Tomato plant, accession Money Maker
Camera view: horizontal (90 deg, fisheye); turntable rotation: 30 degrees
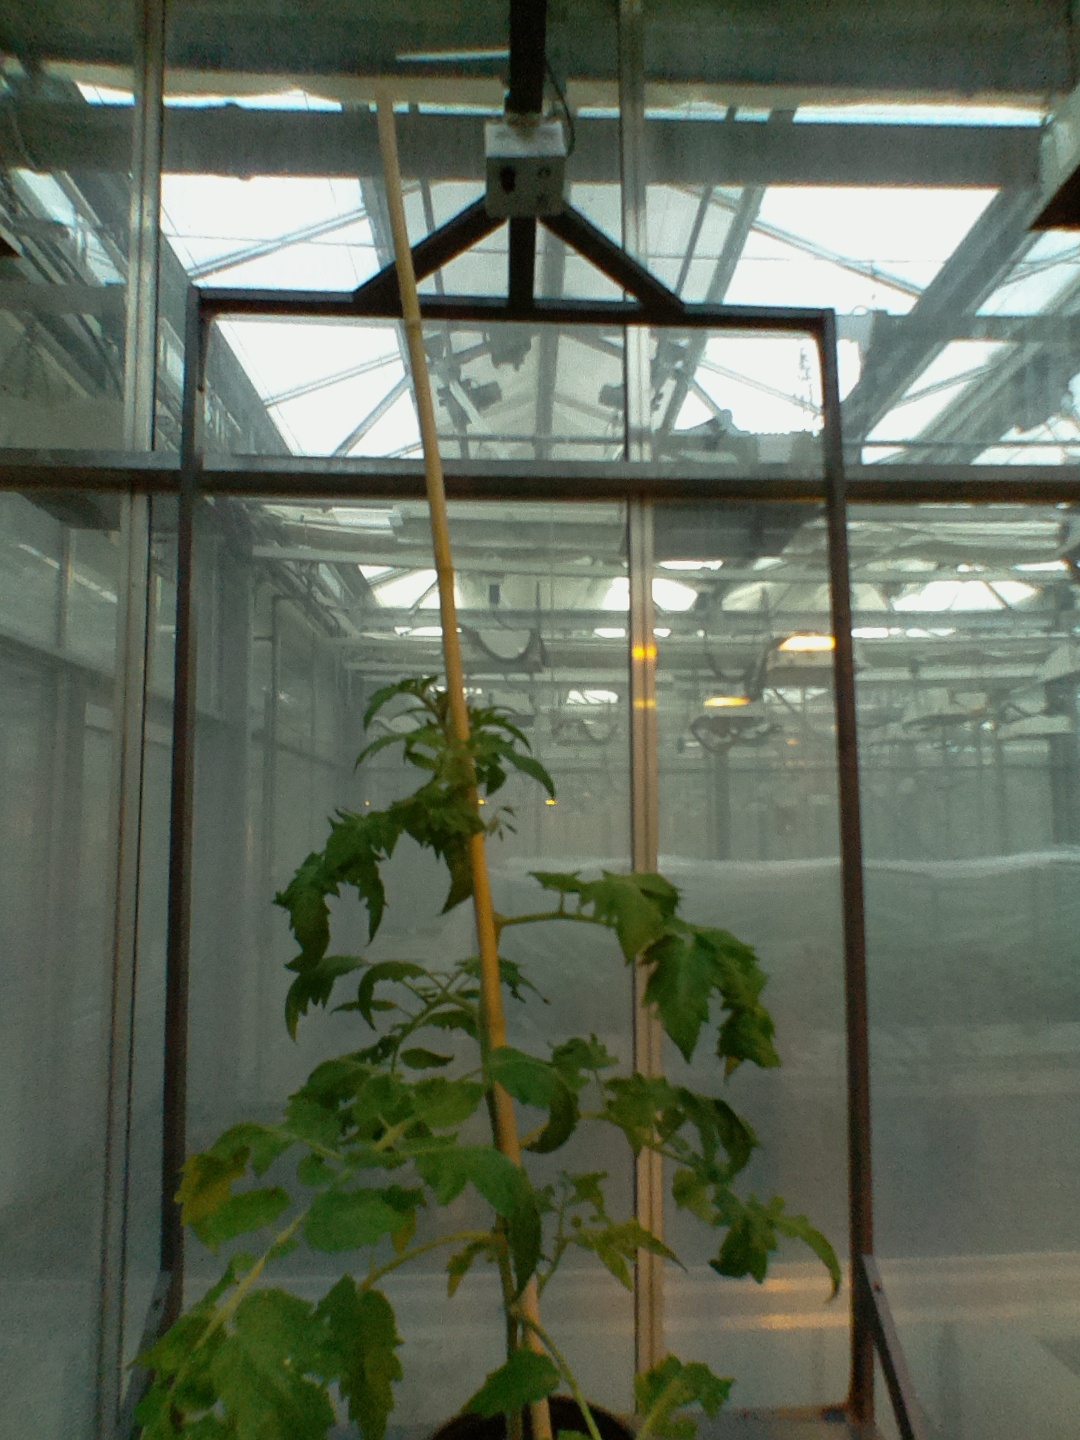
BBCH growth stage 60: First flowers open